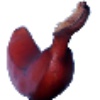
Label: red_banana